List of birds of South Dakota

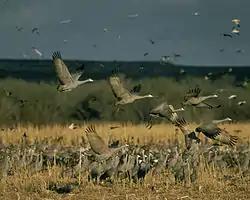
Sandhill cranes at Lake Andes National Wildlife Refuge

Cranes are large, long-legged, and long-necked birds. Unlike the similar-looking but unrelated herons, cranes fly with necks outstretched, not pulled back. Most have elaborate and noisy courting displays or "dances". Two species have been recorded in South Dakota.